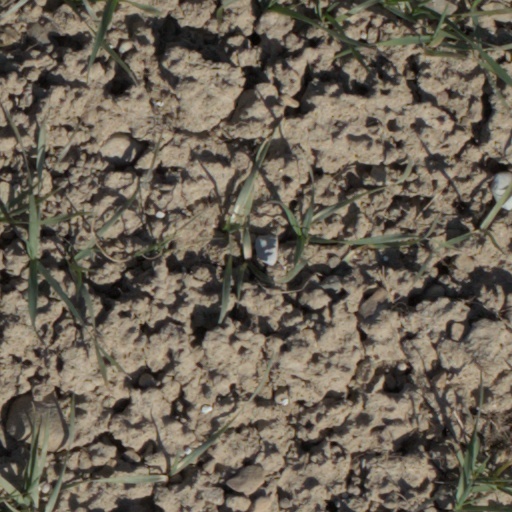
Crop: wheat